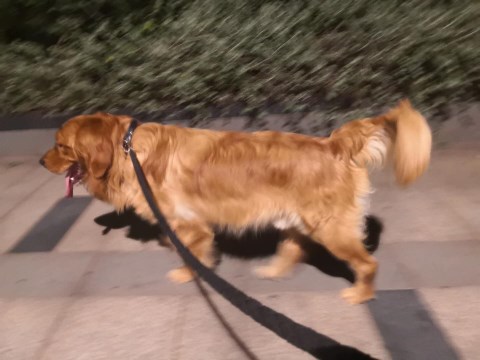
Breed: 5355-n000126-golden_retriever